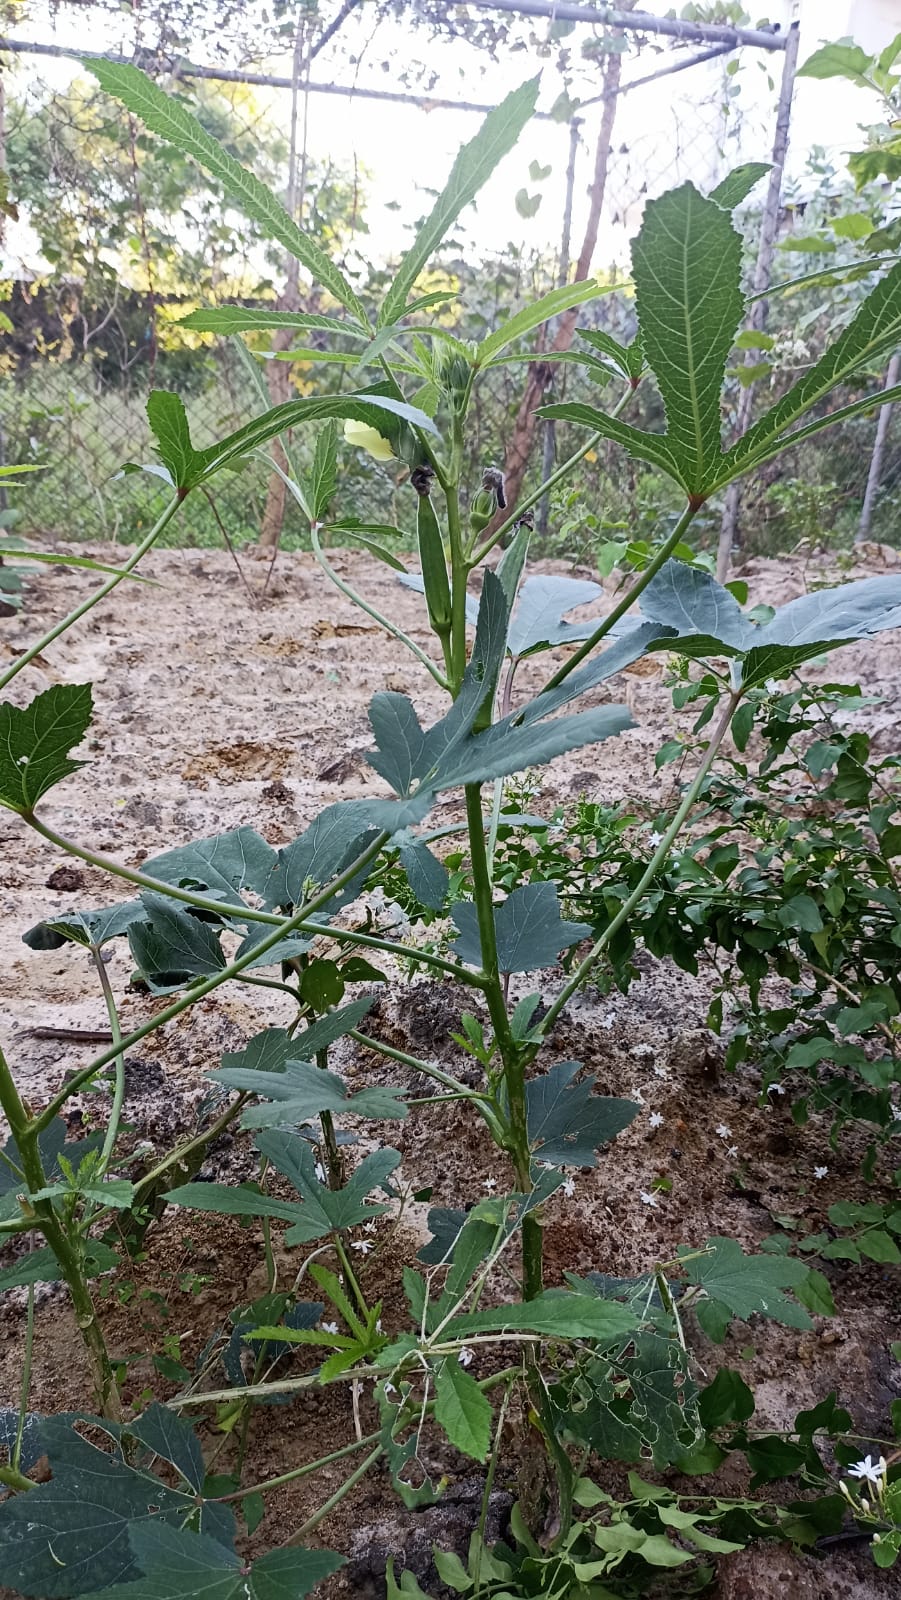
Label: Over-mature